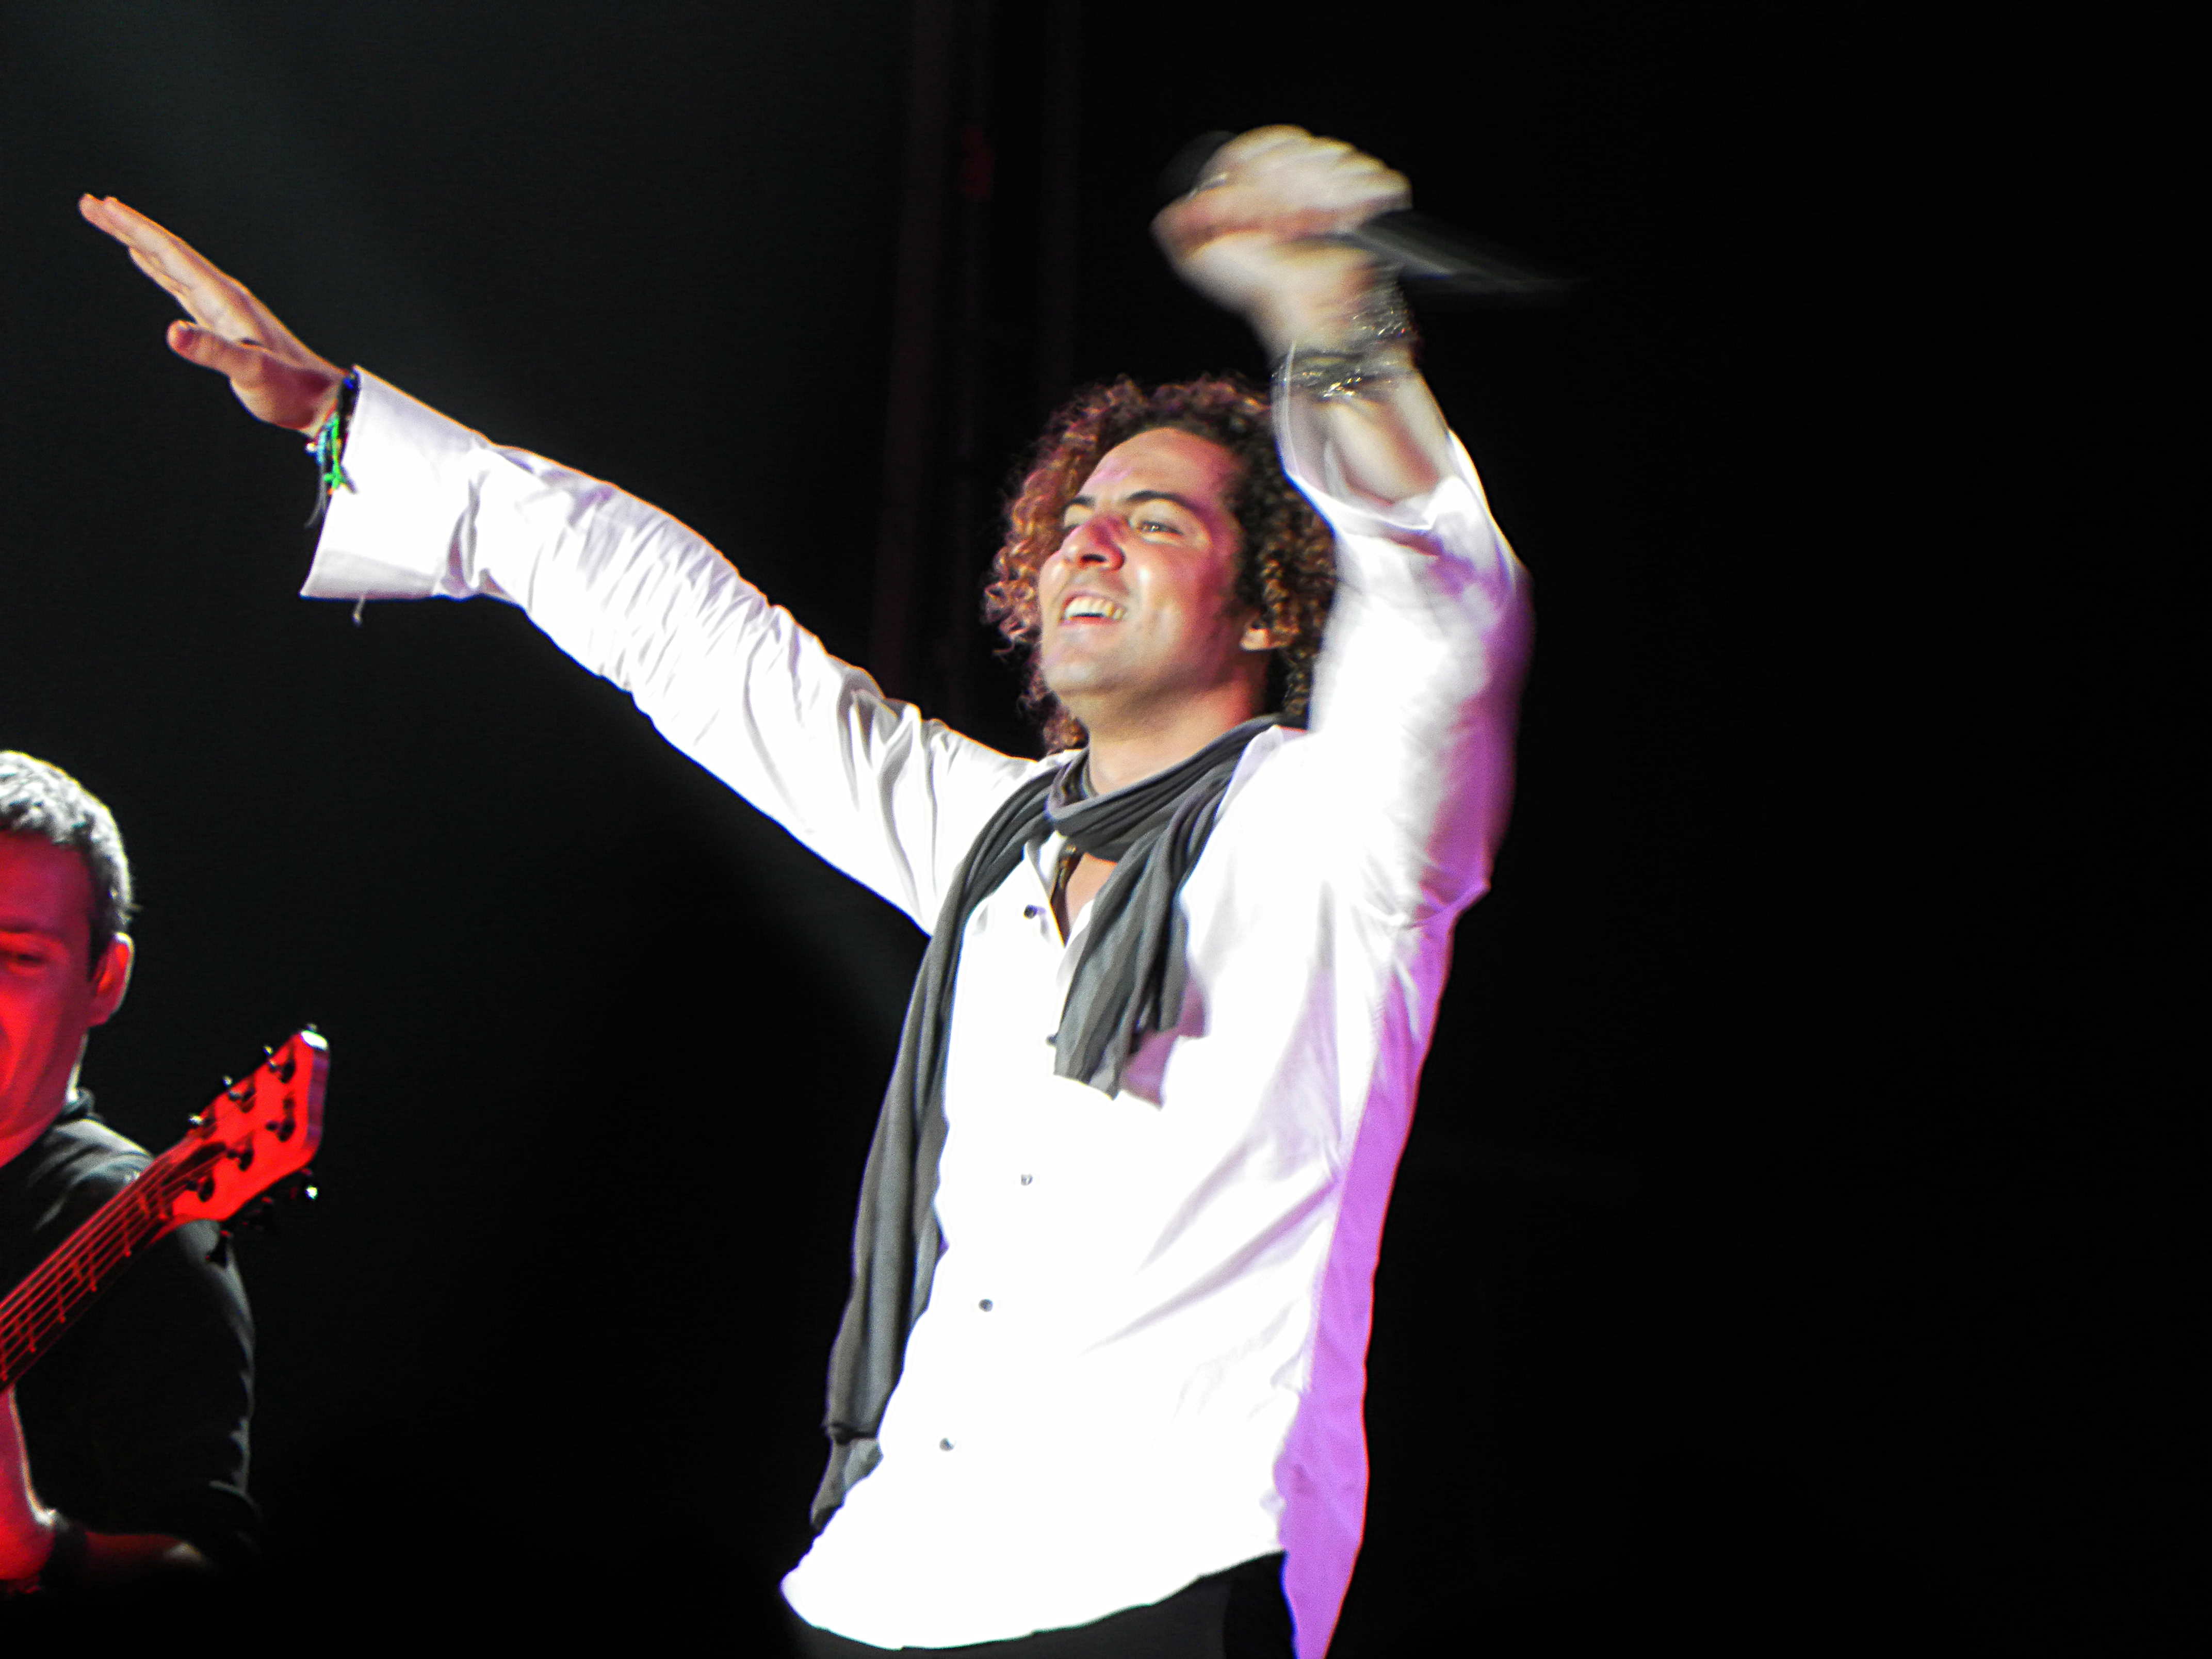
dance, performance art, stage, performance, singing, david, entertainment, ggl1, bisbal, performing arts, musical theatre, modern dance